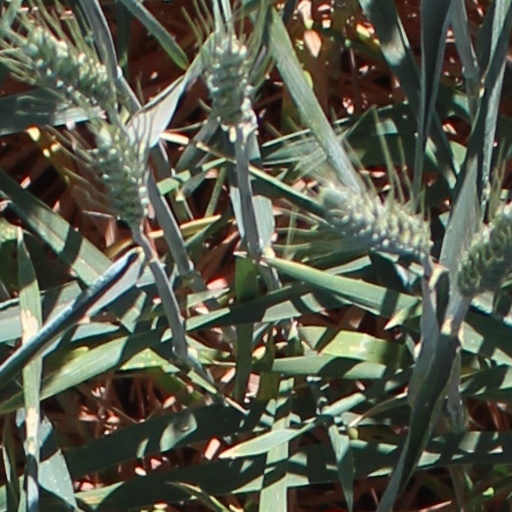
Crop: wheat